Patrick Jourdain

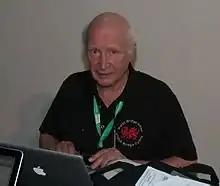
Patrick Jourdain in the Press Room

Patrick David Jourdain (1 November 1942 – 28 July 2016) was a British bridge player, teacher and journalist. Over six decades he played in more than seventy international matches for Wales, more than any other player. He was bridge correspondent of the "Daily Telegraph" from 1992 until his death. His World Bridge Federation obituary described him as "the bridge-journalist’s journalist". According to the English Bridge Union's death notice: "Ever the dedicated journalist, he penned his own obituary to ensure that the media would have their copy in timely fashion."